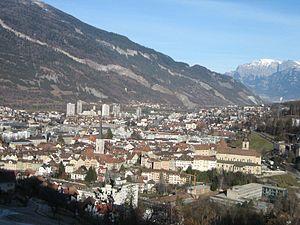
Cette liste présente les biens culturels d'importance nationale dans le canton des Grisons. Cette liste correspond à l'édition 2009 de l'Inventaire Suisse des biens culturels d'importance nationale pour le canton des Grisons. Il est trié par commune et inclus : 174 bâtiments séparés, 16 collections et 38 sites archéologiques.